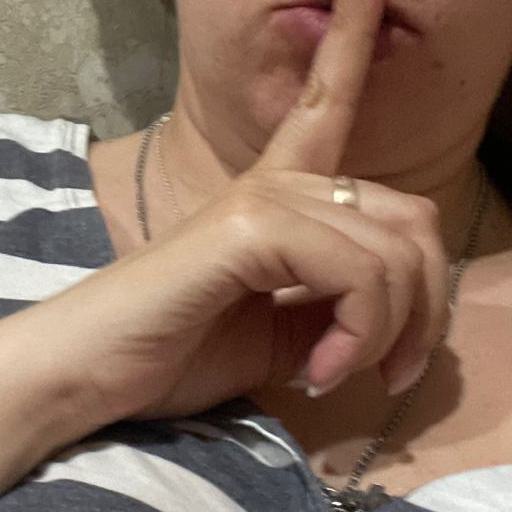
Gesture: mute